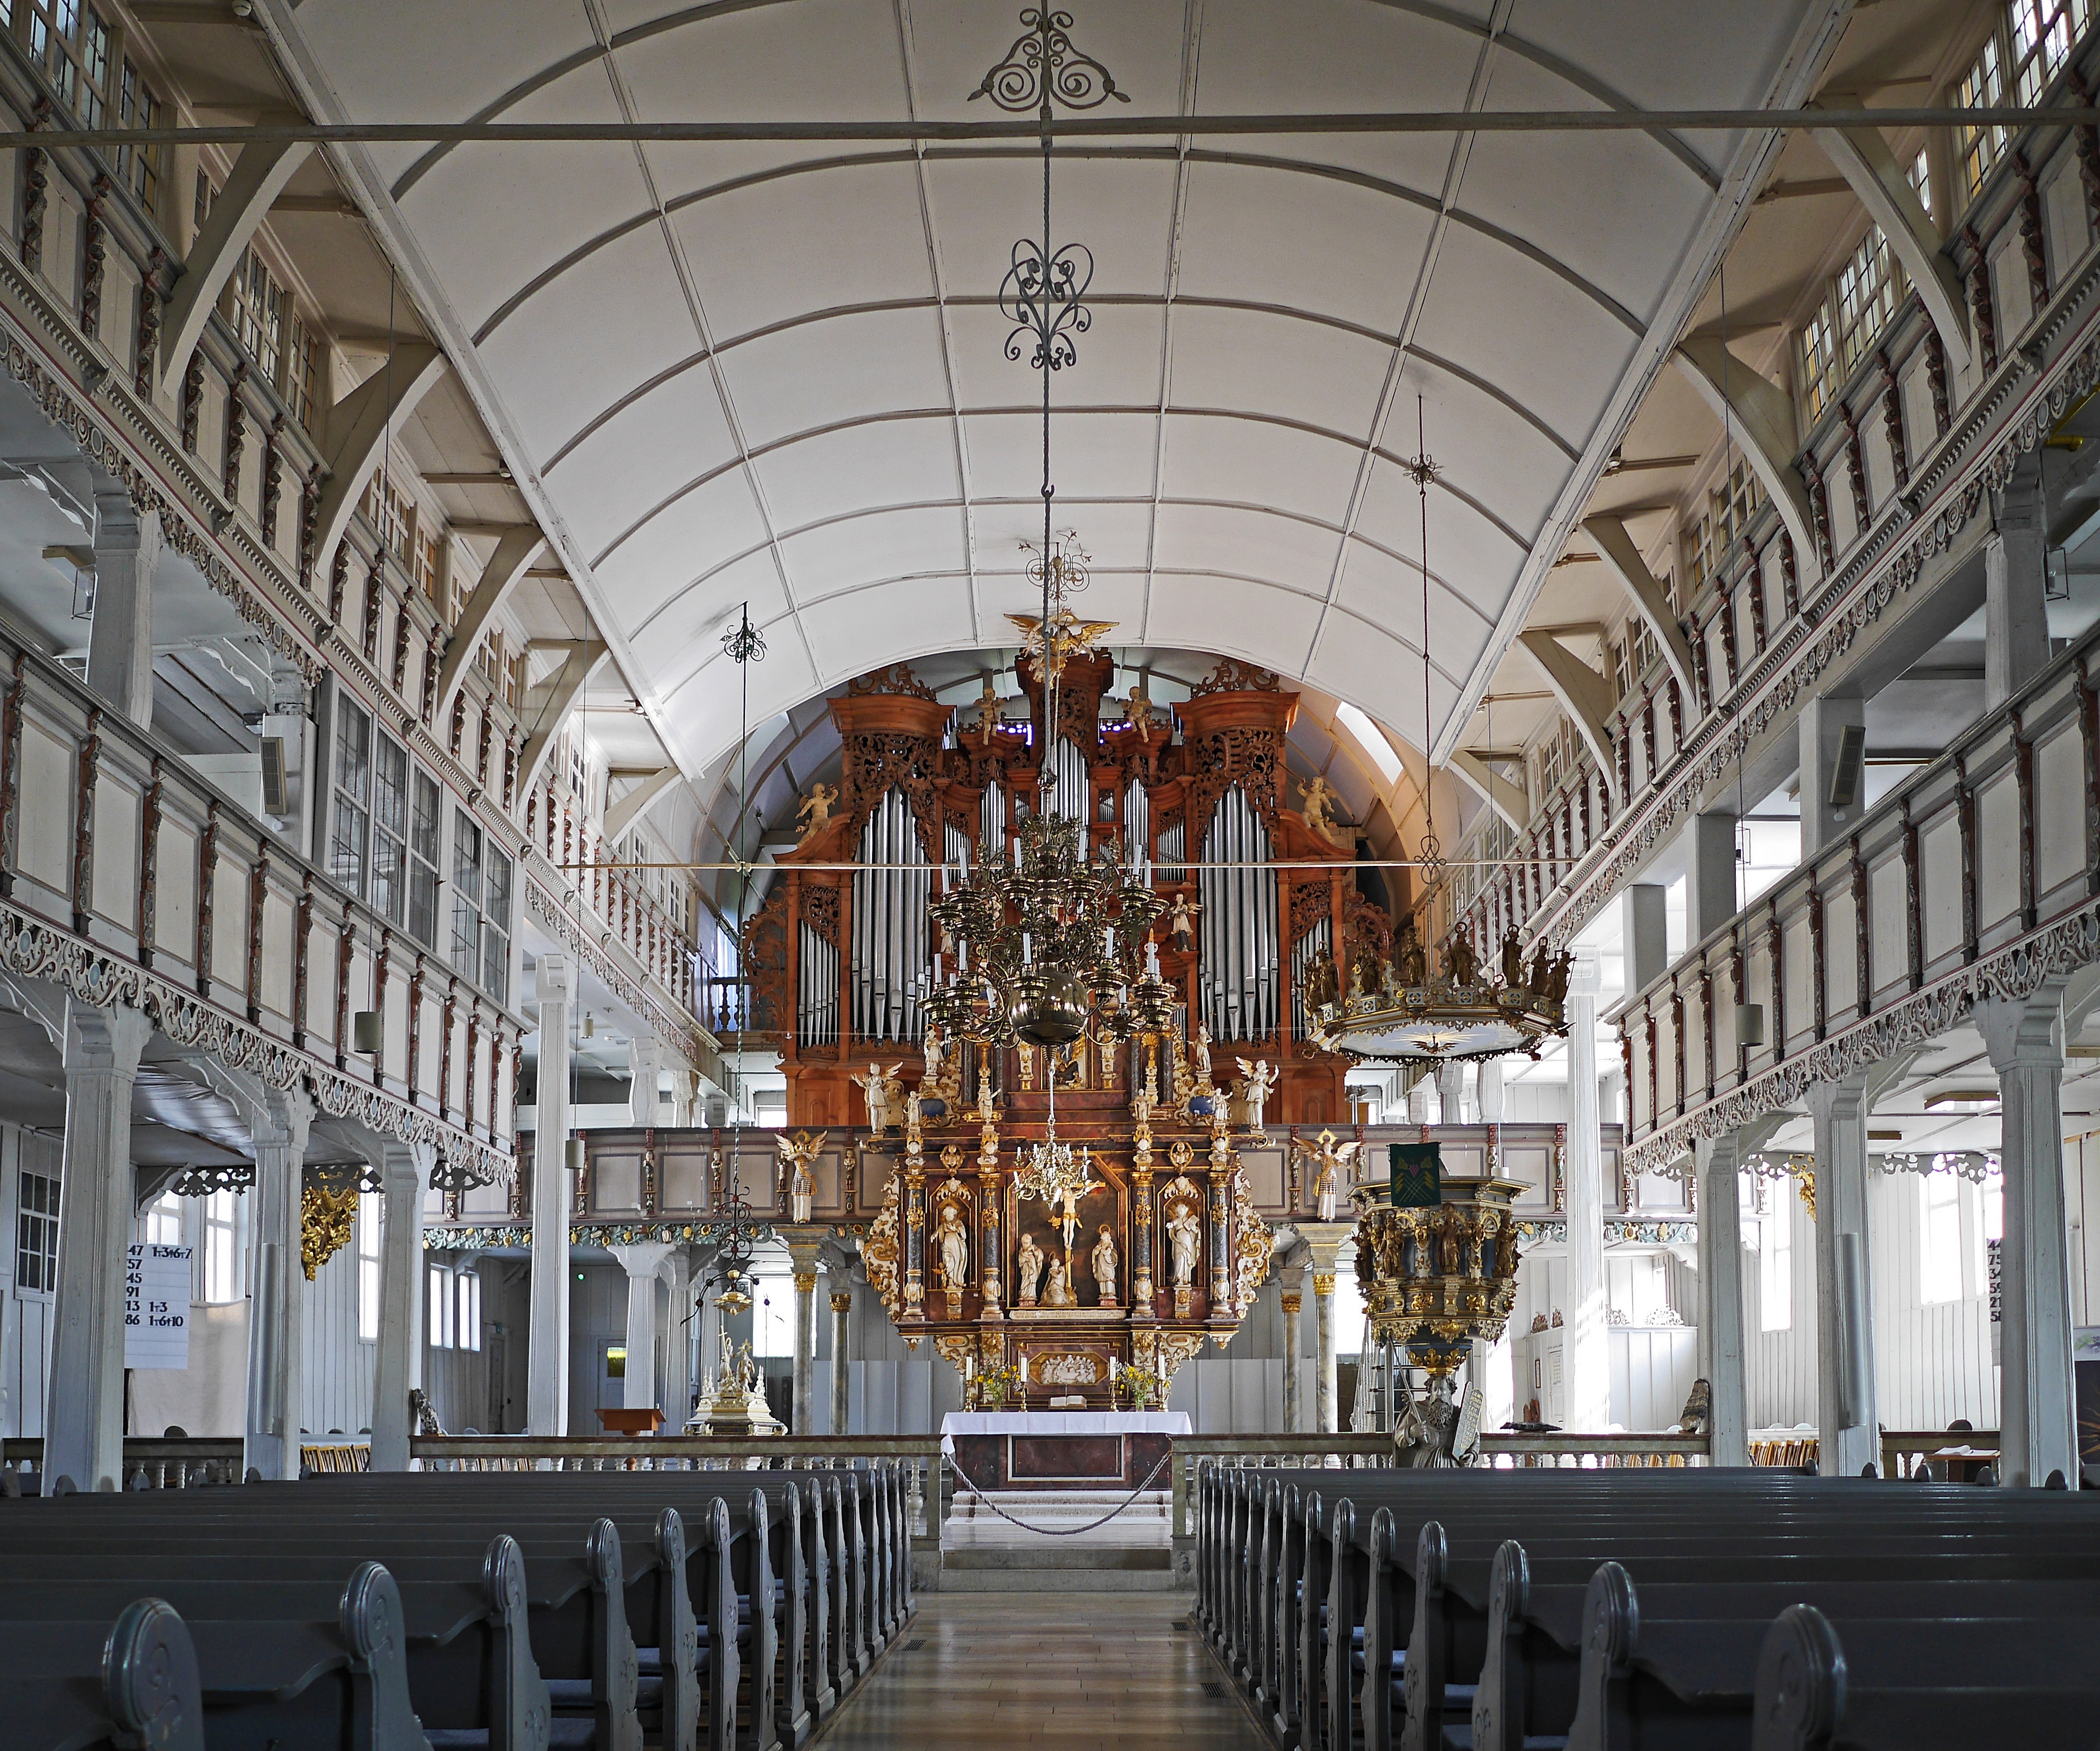
architecture, interior, building, balcony, community, church, cathedral, chapel, christian, place of worship, candlestick, altar, symmetry, sanctuary, synagogue, gallery, balustrade, nave, organ, chandelier, basilica, benches, house of worship, church pews, church buildings, wooden church, evangelical lutheran, market church, clausthal zellerfeld, largest wooden church in germany